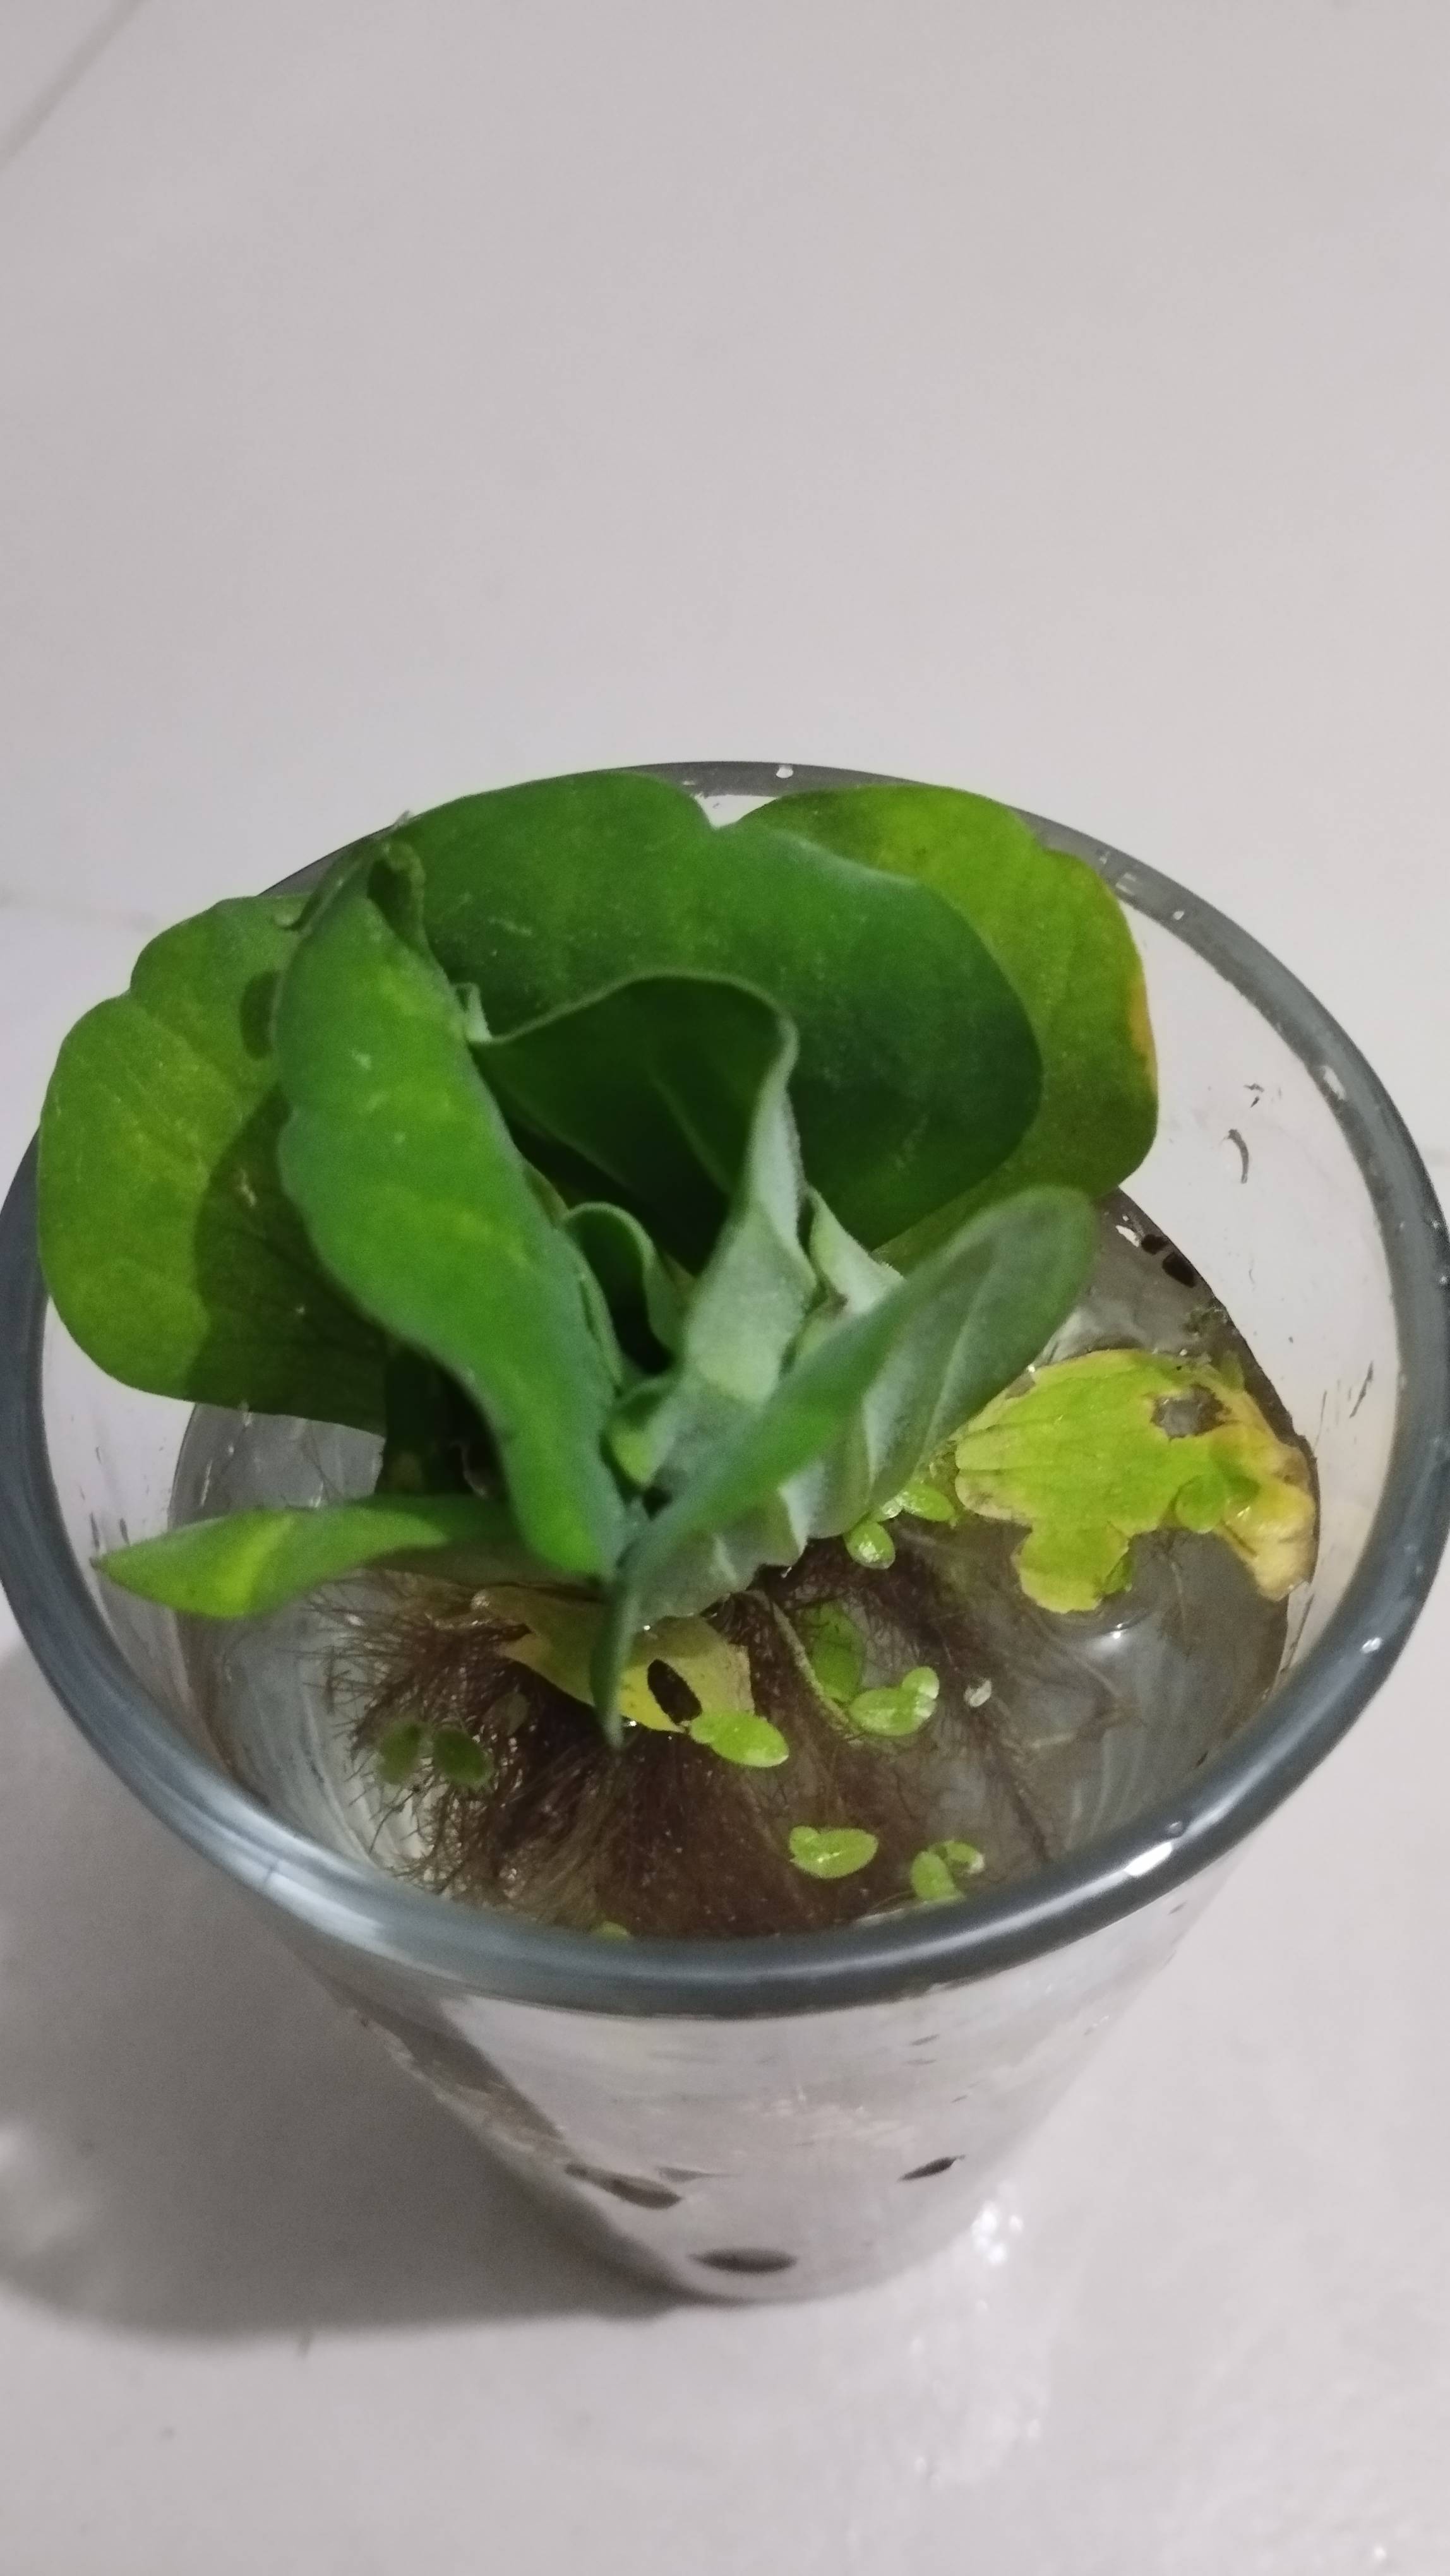
Species: Water Lettuce (Pistia stratiotes)